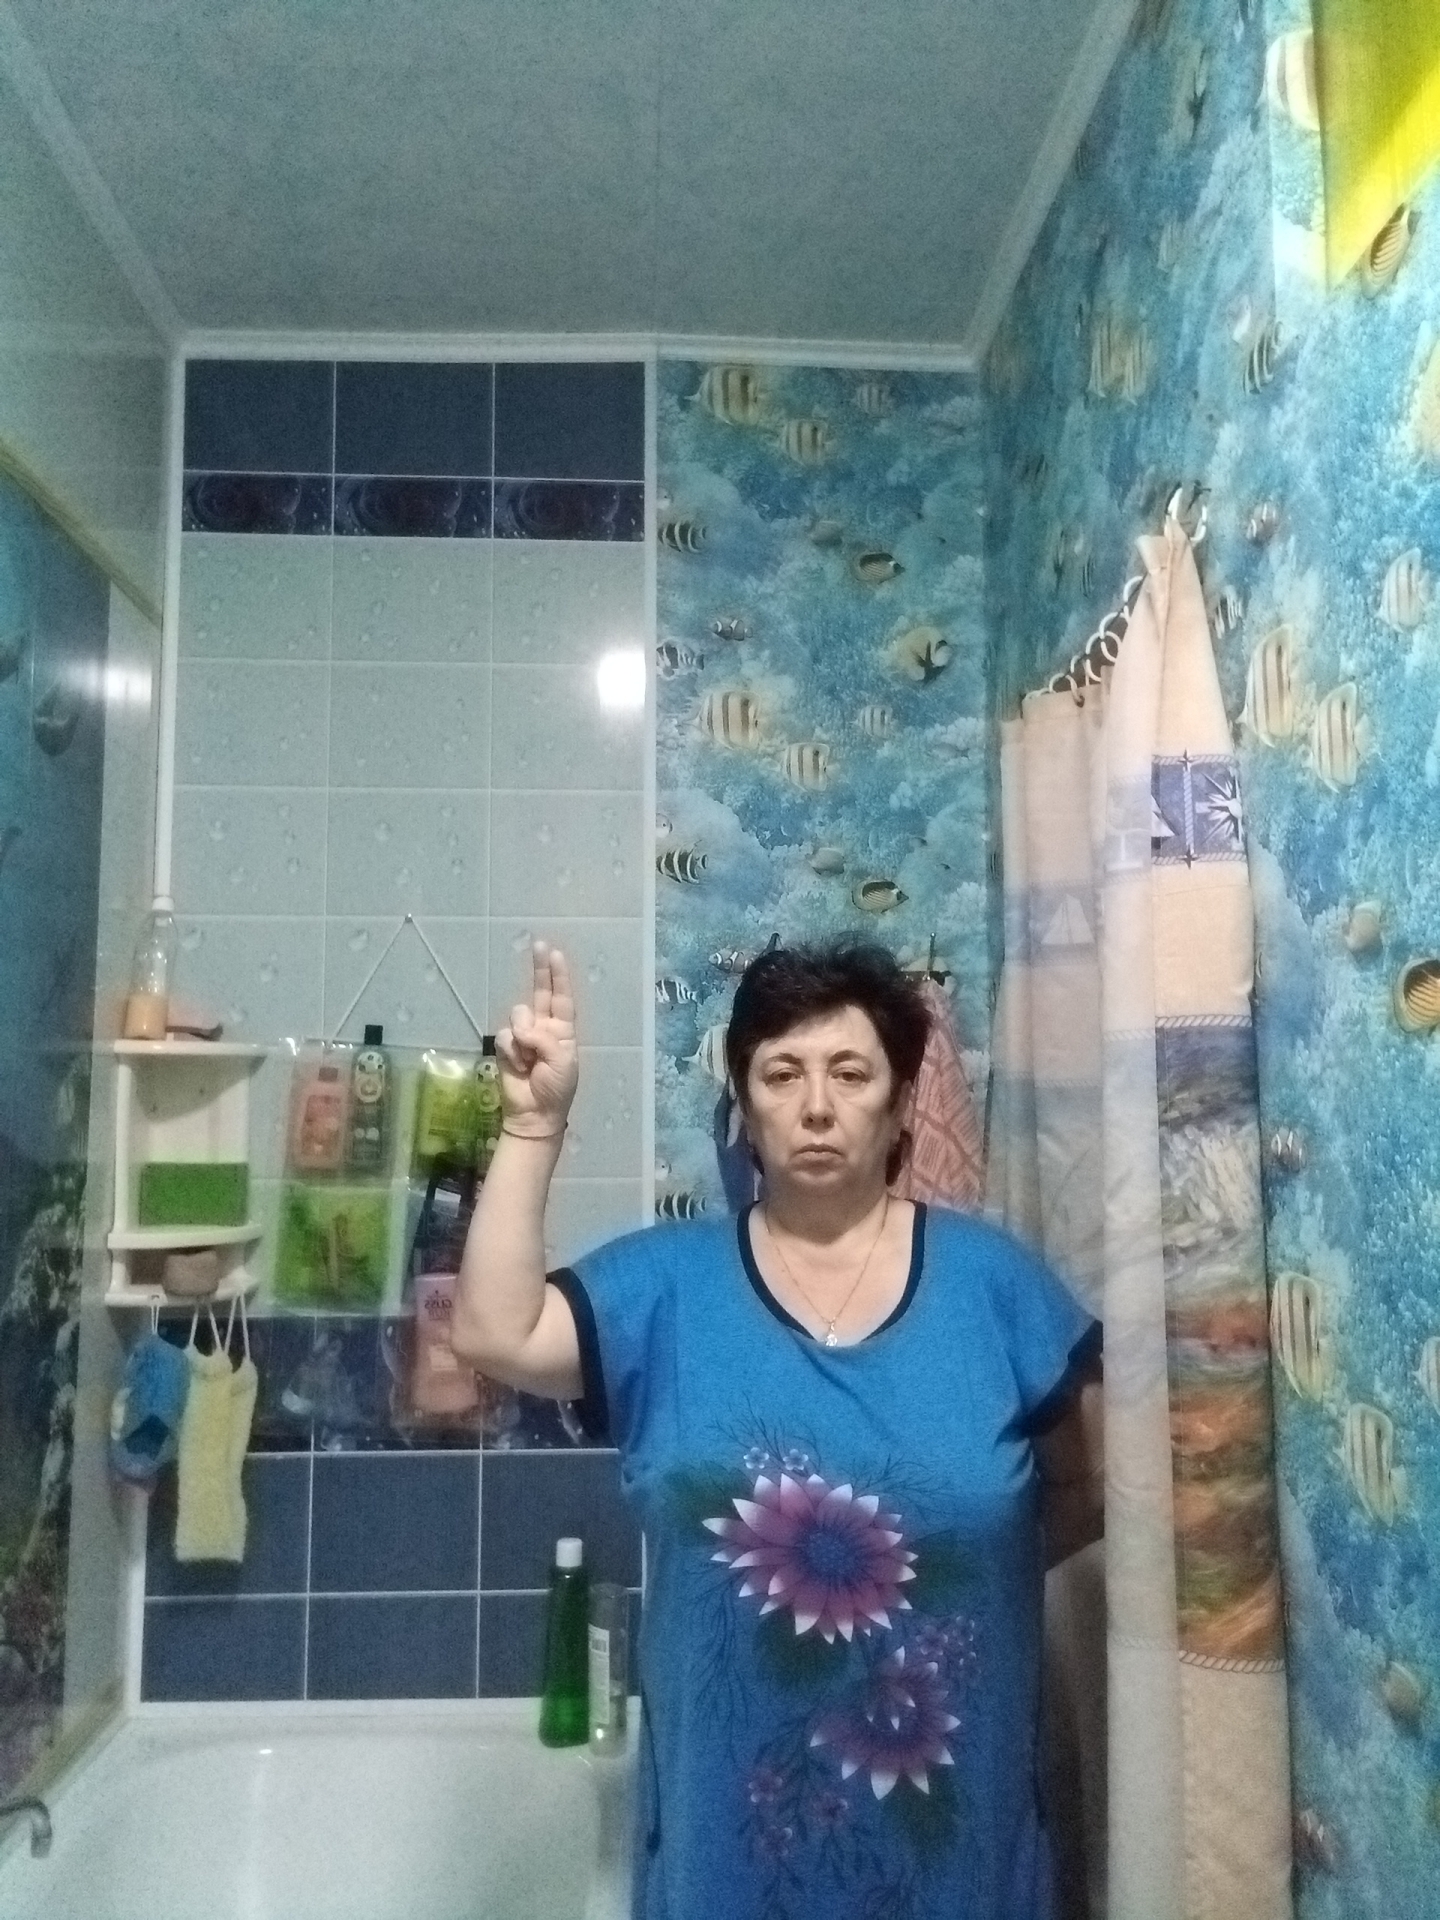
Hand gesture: two_up